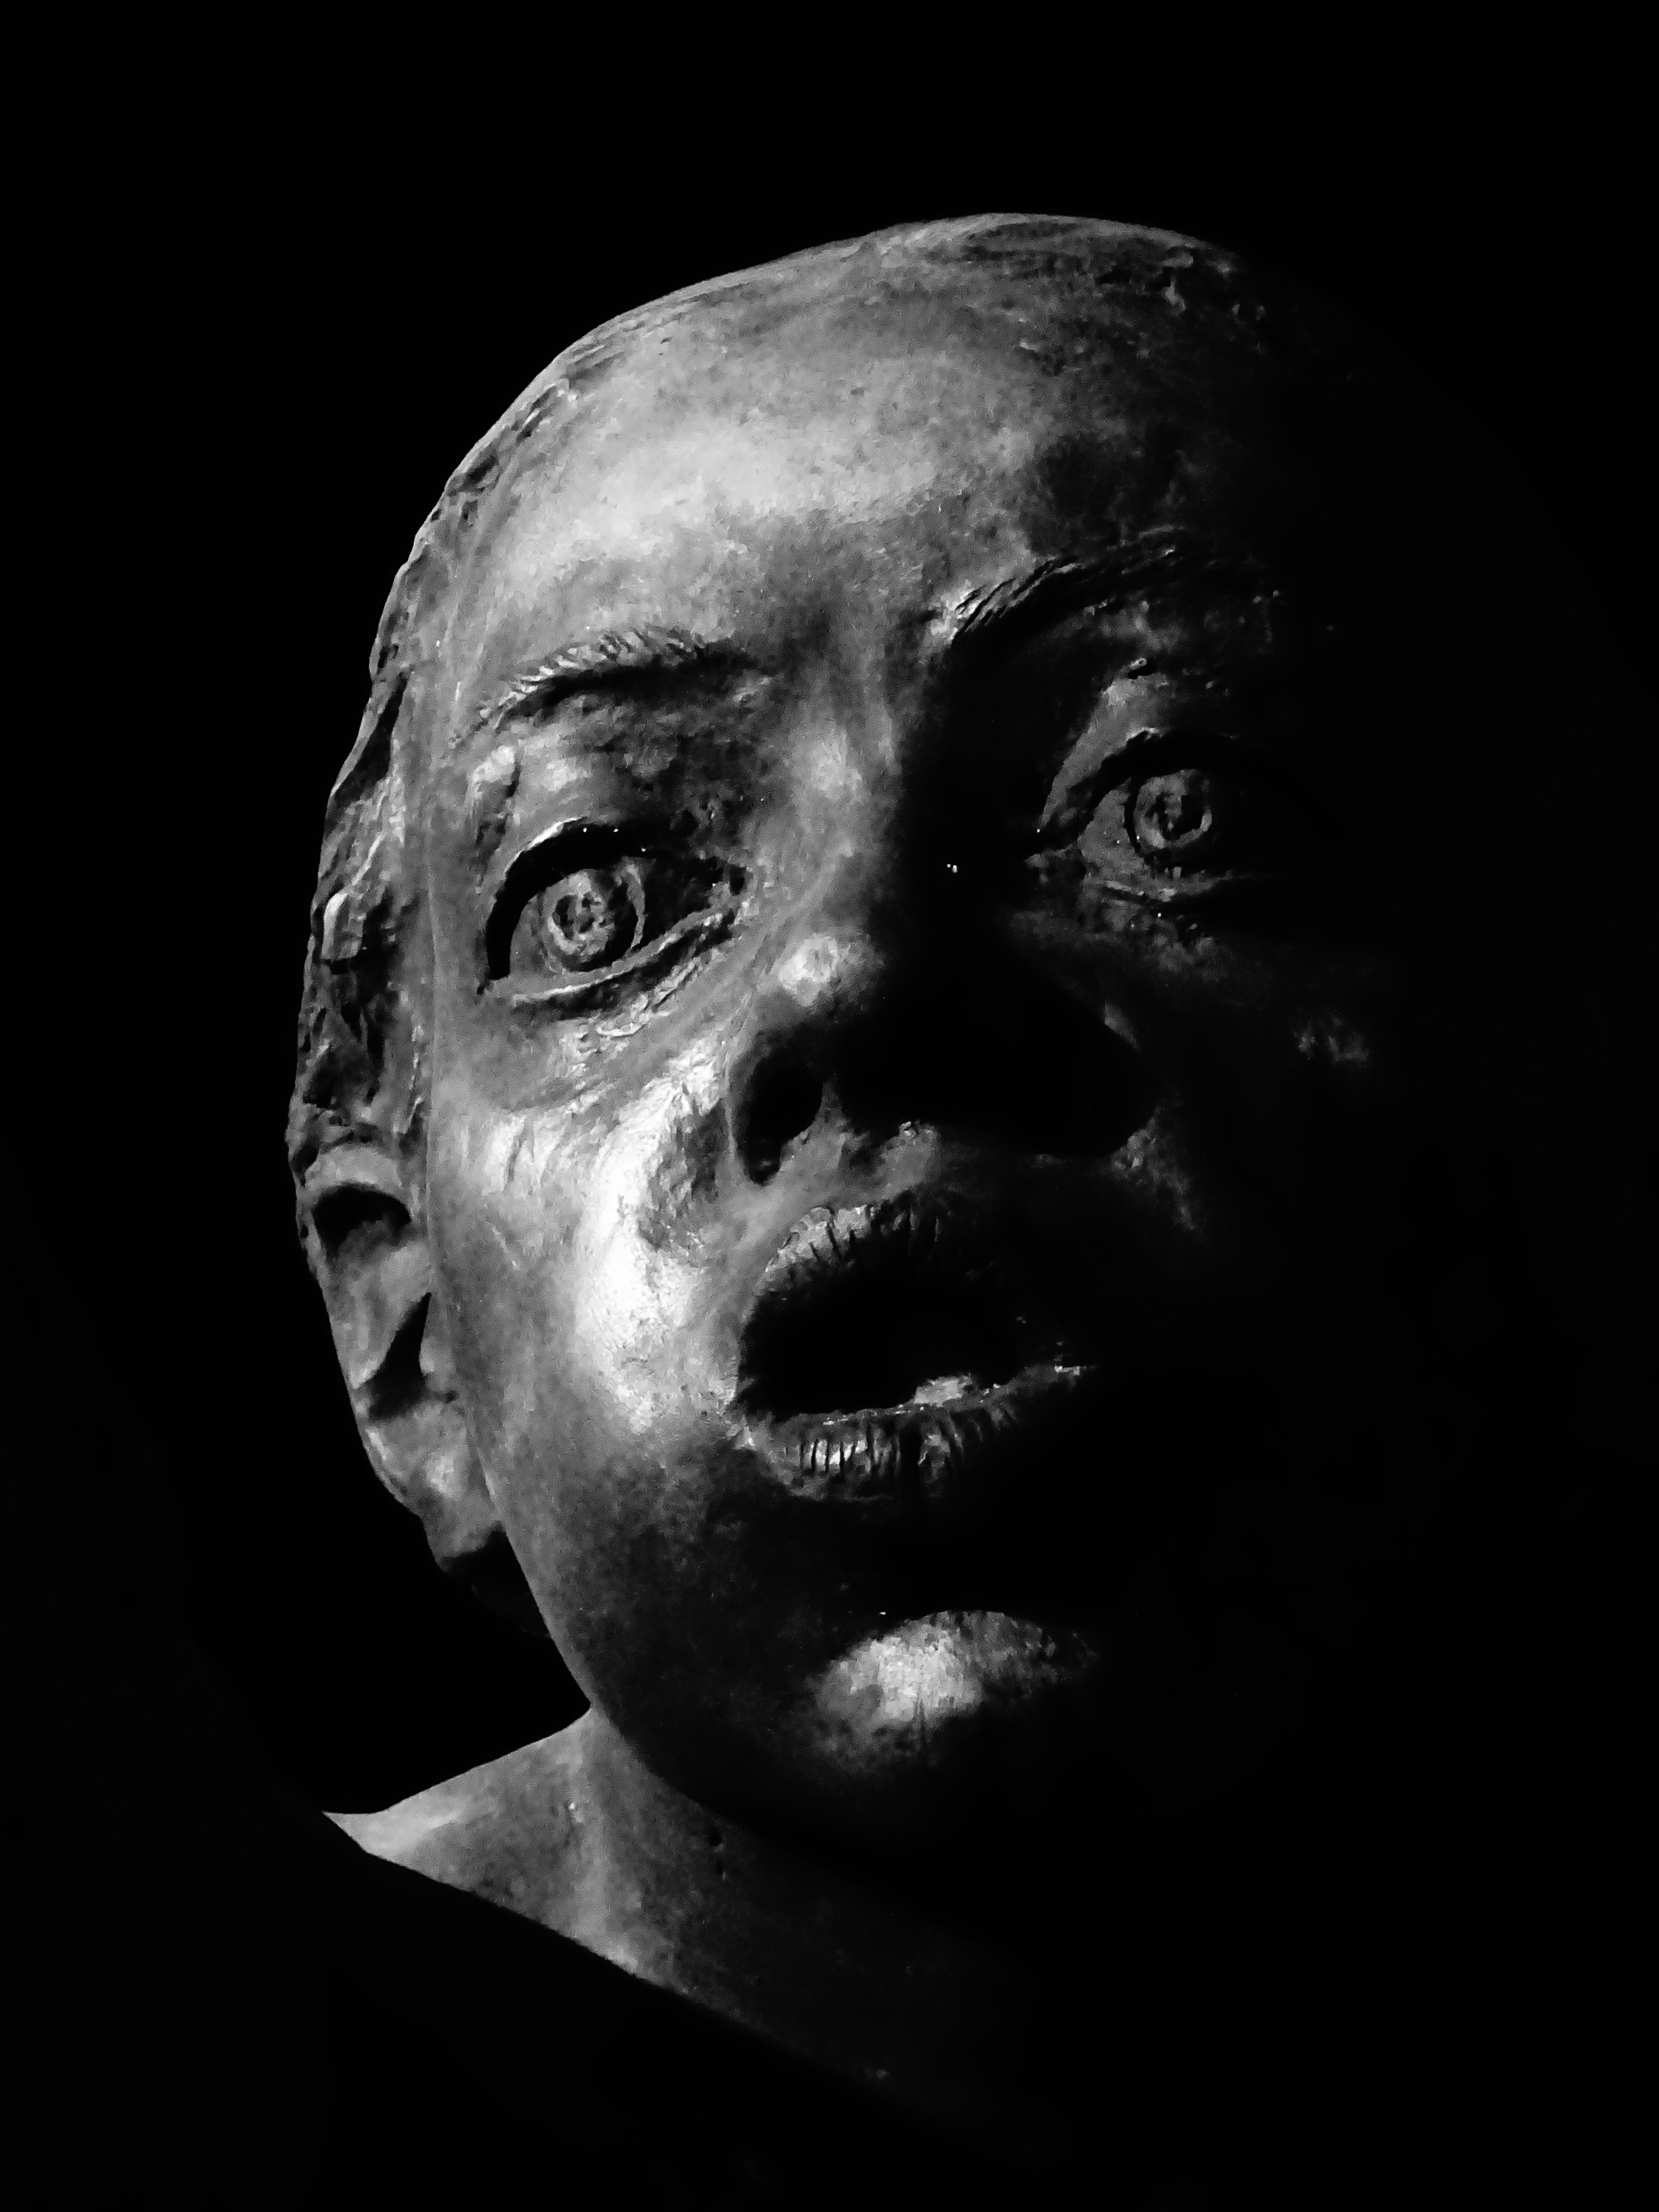
black and white, white, photography, statue, portrait, darkness, black, monochrome, close up, at night, face, sculpture, art, head, bronze, facial, monochrome photography